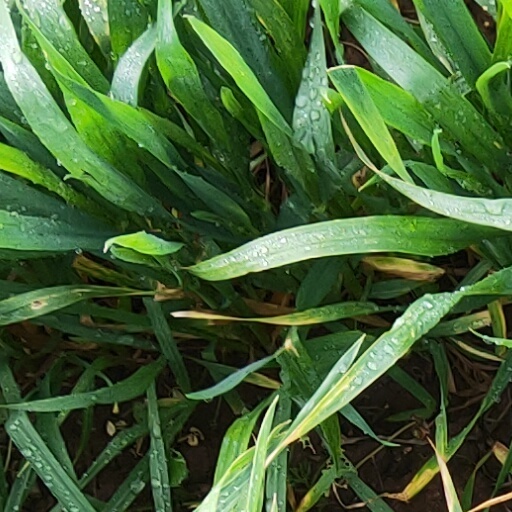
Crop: wheat